Anarchism in Brazil

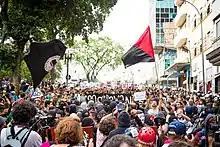
Anarchists protest organizing in São Paulo

Most of the leftist militant and support base during the 1960s was made up of young students. Recognizing this fact, Ideal Peres stated that "any movement there can only progress and take shape if it is initiated and guided by young students. I sincerely believe that the old companions are no longer in physical and cultural conditions for a reactivation of movement". In addition, although the dictatorship repressed some of the main leaders and affected the functioning of their entities, the student movement had relative freedom of action between 1965 and 1968, becoming an active space of opposition to the military regime. In this context, the gaucho anarchists who edited "O Protesto" established contacts between new militants from Rio de Janeiro and São Paulo, founding the Libertarian Student Movement (MEL) in 1967 and inserted themselves into the student struggles of the period.